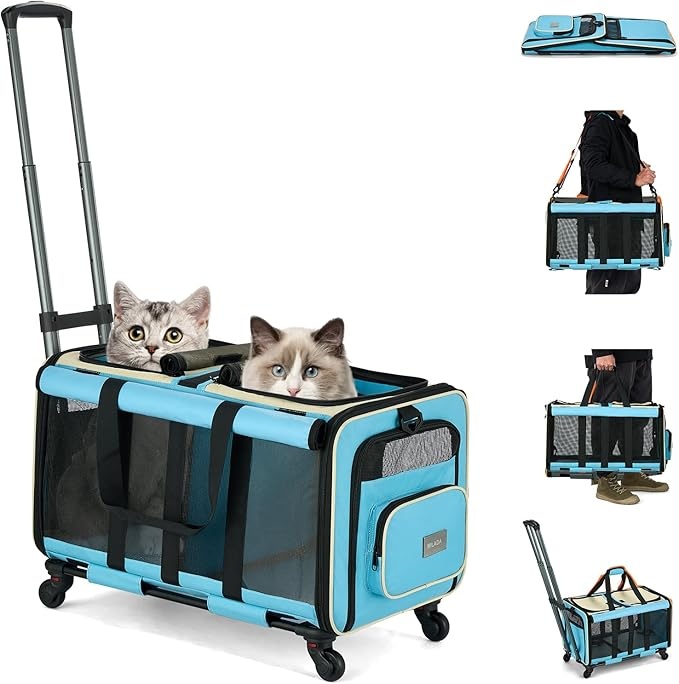
MILADA Large Cat Carrier for 2 Cats, Soft Big Pet Carrier with Wheels, Double Cat Carrier on Wheels, Rolling Pet Carrier for Travel Hiking Shopping and Camping（Not for Air Travel）, Blue
About This Hands-Free: MILADA cat carrier with wheels have 360° spinner wheels and a detachable chassis, can ensure a smooth as pulling a suitcase and comfortable riding experience for the rolling cat carrier on uneven road surfaces or any road condition. When you travel camp with your pets, going to veterinary clinics, can reduce your travel pressure Double-Compartment : Features 2 convertible compartments (separated by divider) to as a large cat carrier or cat carrier for 2 cats. There is a large pocket at the back, which can be used to store wheels, bowls, water bottles and other necessities. Another zipper pocket can be used to store pet materials for easy access Multi-Functional: The pet carrier size: 24.4*14.3*13", and can be removed from the wheeled chassis to become an independent soft-sided cat bag. The max weight limit is 40 Lbs in total. It supports 2 cats under 20 lbs, or support 1 small dog under 25 lbs. After removing the divider, the inner space is large enough to hold up to 3-4 cats at the same time. Adjustable shoulder straps with padding can reduce shoulder fatigue and improve comfort Breathability & Safety: The mesh window of the large pet carrier with wheels have top and side opening, provides good ventilation and visibility to prevent dogs and cats from overheating. With zippers on both top and side, your lovely pets can be put in and out of the carrier easily. Safety belt inside and lockable zipper helps prevent pets from escaping Water resiatant & Durable: MILADA big cat carrier is made of 600D nylon and thickened mesh, it is more durable than Oxford cloth. The outer surface is made of water resiatant material. The telescopic button handle can be adjusted according to your height requirements. The aluminum chassis and dual lever design handle are more stable and durable than other single lever handles Overview Color : Blue Brand : MILADA Product Dimensions : 24.4"L x 14.3"W x 13"H Material : Polyester Special Feature : Adjustable, Easy to Use, Softsided, With Wheel
Brand: MILADA
Category: Animals & Pet Supplies > Pet Supplies > Pet Carriers & Crates > Rolling Carriers